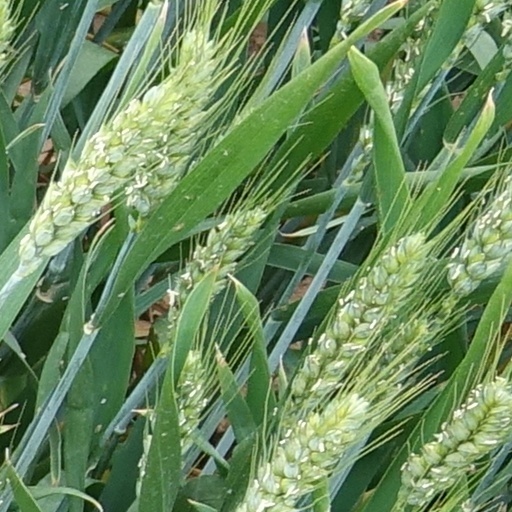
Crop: wheat